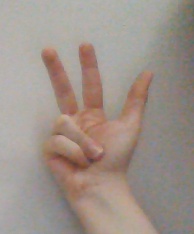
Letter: al